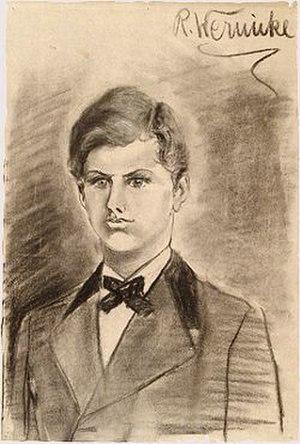
Wilhelm Reinhard Berger, né le 9 août 1861 et mort le 16 janvier 1911 est un compositeur, pianiste et chef d'orchestre allemand.